Ynglinga saga

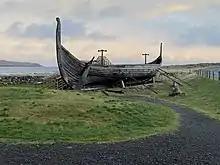
Replica of the Viking ship "Skidbladnir" at Haroldswick

Odin has a ship named Skidbladnir, which can be folded together like a cloth. He relies on two talking ravens to gather intelligence, and he keeps Mime's head with him, which tells him the news from other worlds. Odin teaches magic, runes and incantations. He can even awaken the dead from the earth and cause death or disease to anyone. People worship Odin and the other twelve chiefs from Asaland as their gods.